Clube Atlético Mineiro

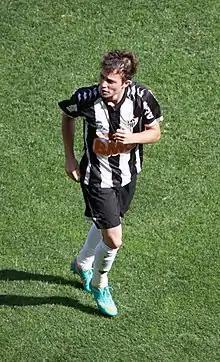
Bernard, who won the 2013 Copa Libertadores with Atlético, is the club's record sale.

João Leite holds Atlético's official appearance record, with 684 matches in all competitions. Reinaldo is the club's all-time leading goalscorer, with 255 goals, since joining the first squad in 1973. In the 1977 season, he scored 28 goals in 18 appearances, setting the club record for the most Campeonato Brasileiro goals in a season, and the league's best average goal-per-game record (1.55). Dadá Maravilha is second in total goals, with 211, and the only other Atlético player to score over 200 goals. Argentine striker Lucas Pratto is Atlético's all-time top foreign goalscorer, with 41 goals. Telê Santana is Galo's longest-serving head coach, having taken charge of the team for 434 matches during three periods in the 1970s and 1980s. Nelson Campos is the club's longest-serving president, with nine years in the office in three terms.